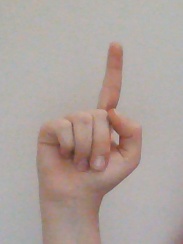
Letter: bb